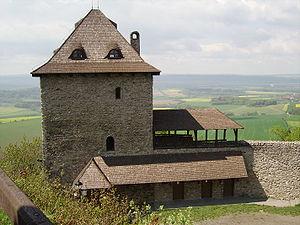
Starý Jičín est une commune du district de Nový Jičín, dans la région de Moravie-Silésie, en Tchéquie. Sa population s'élevait à 2 835 habitants en 2017.